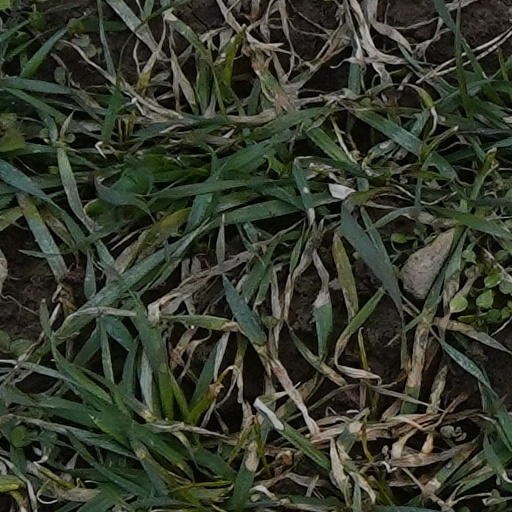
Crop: wheat